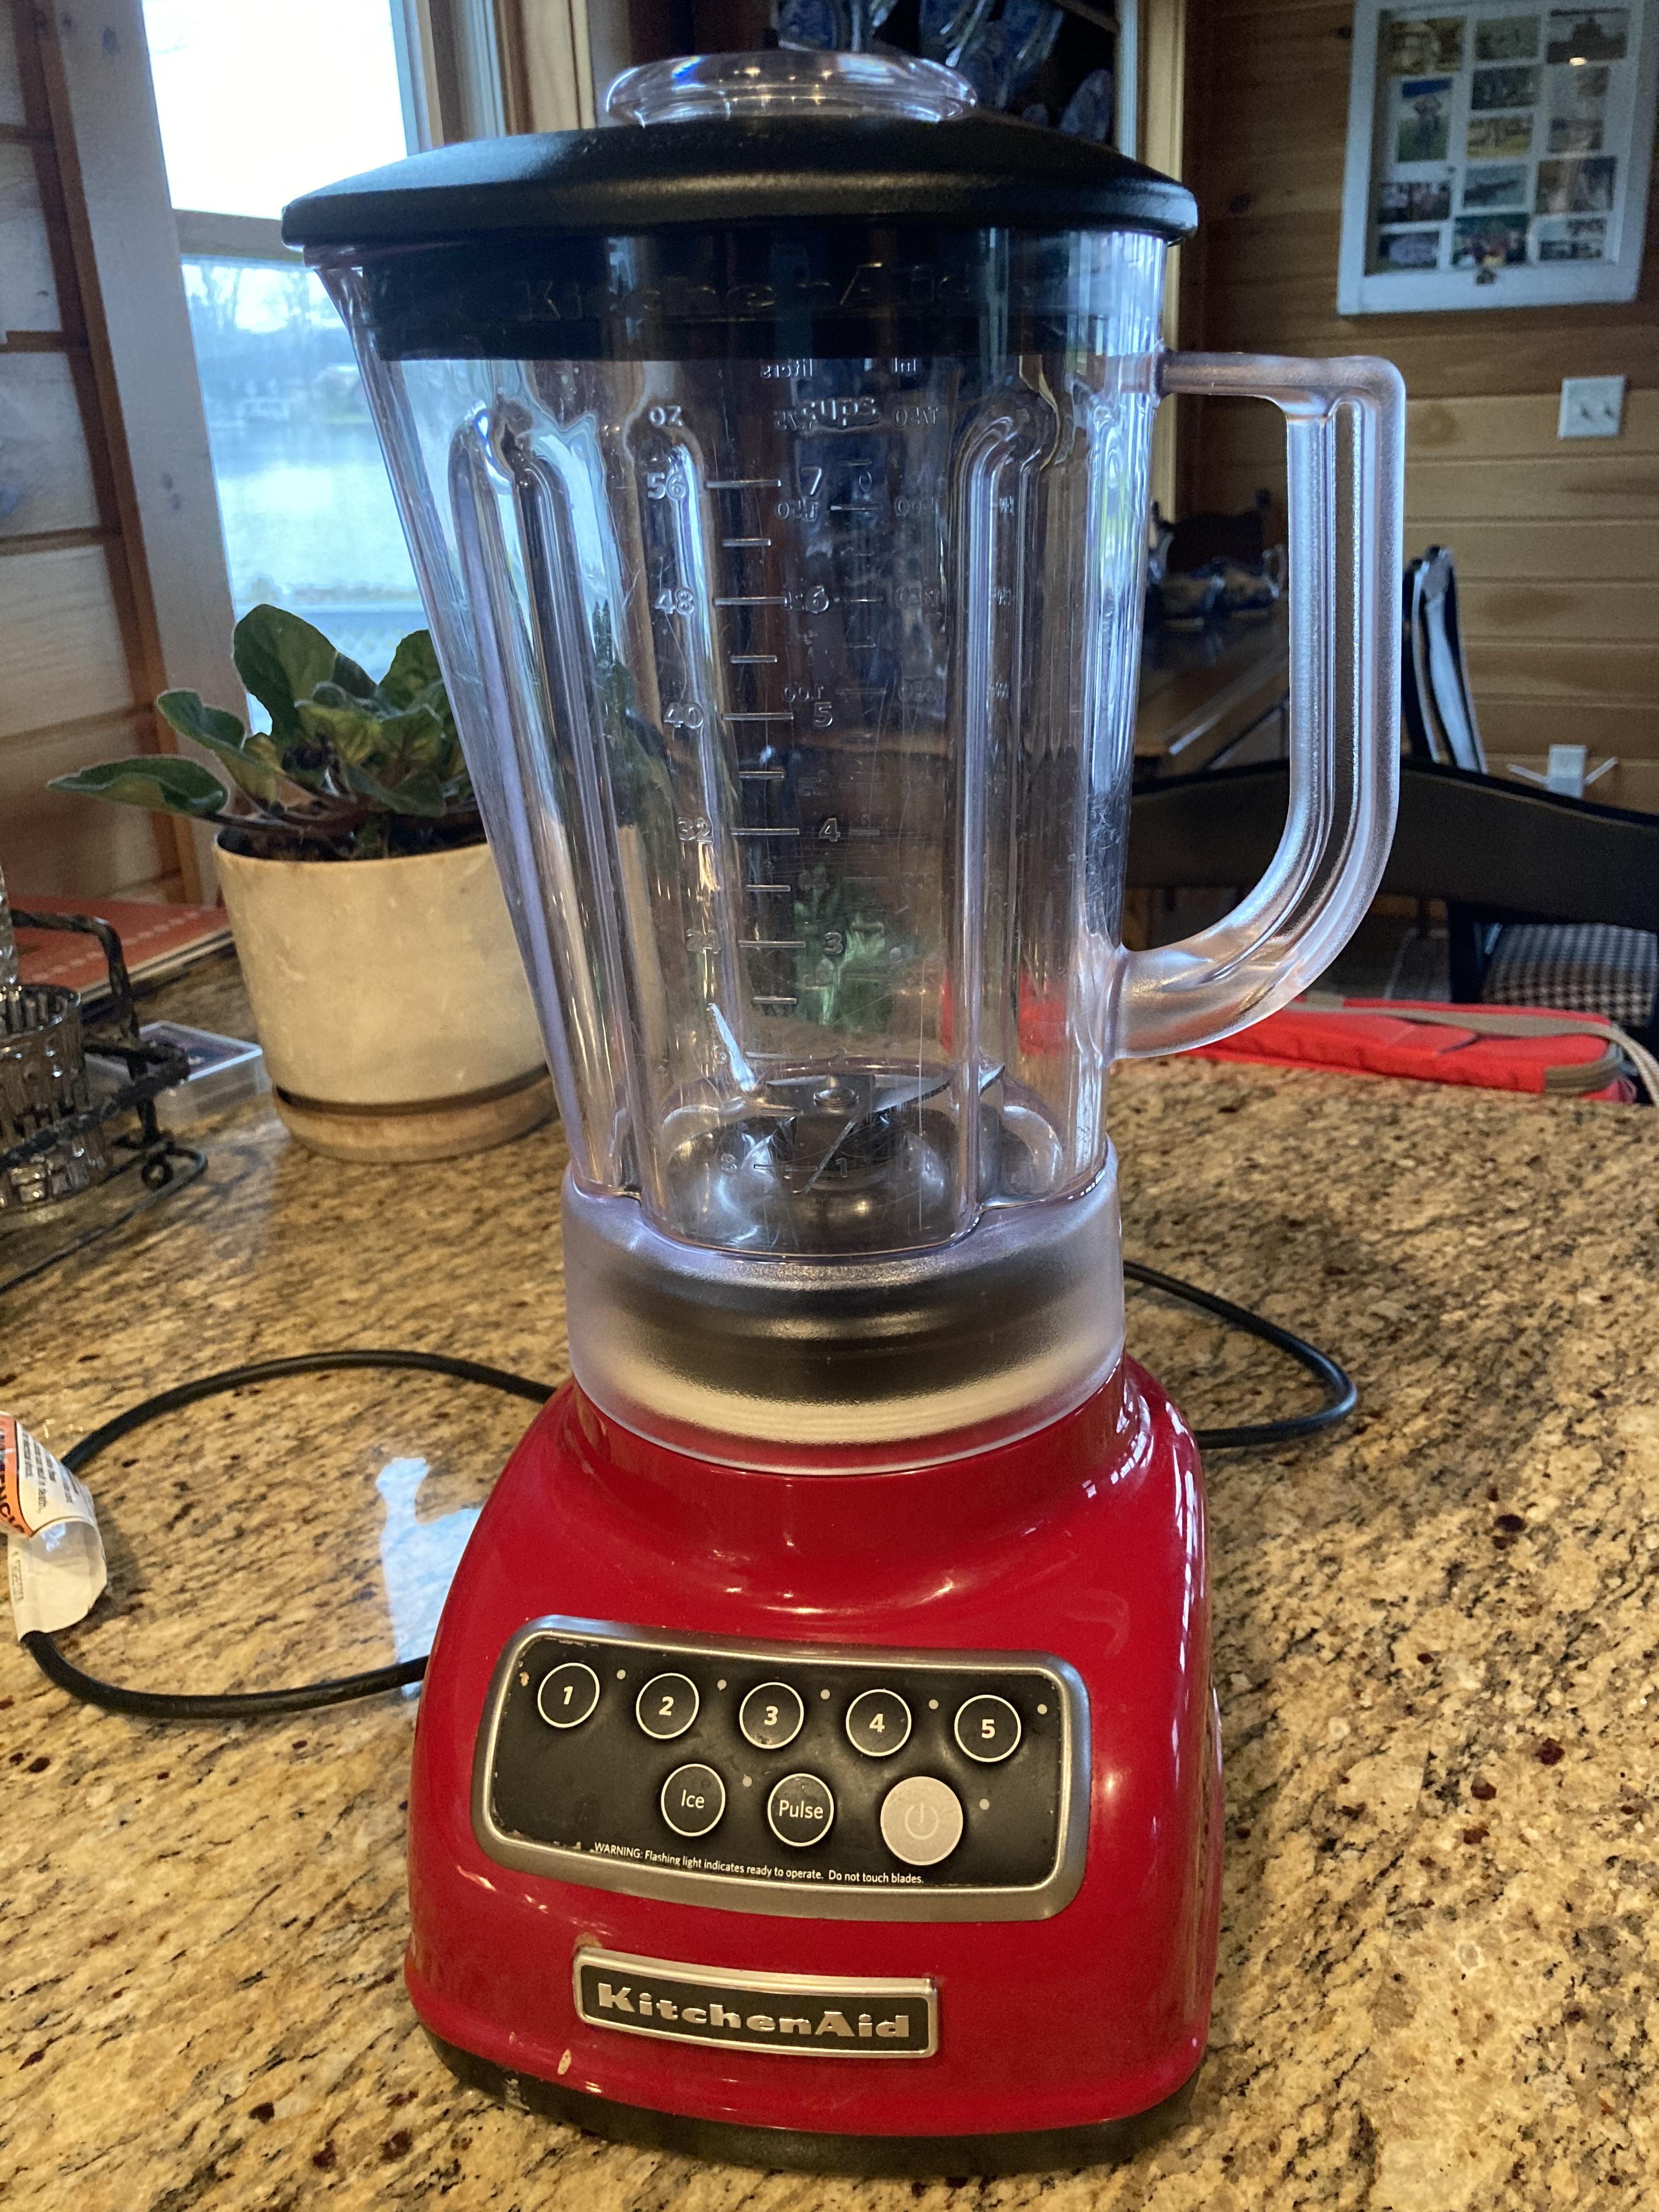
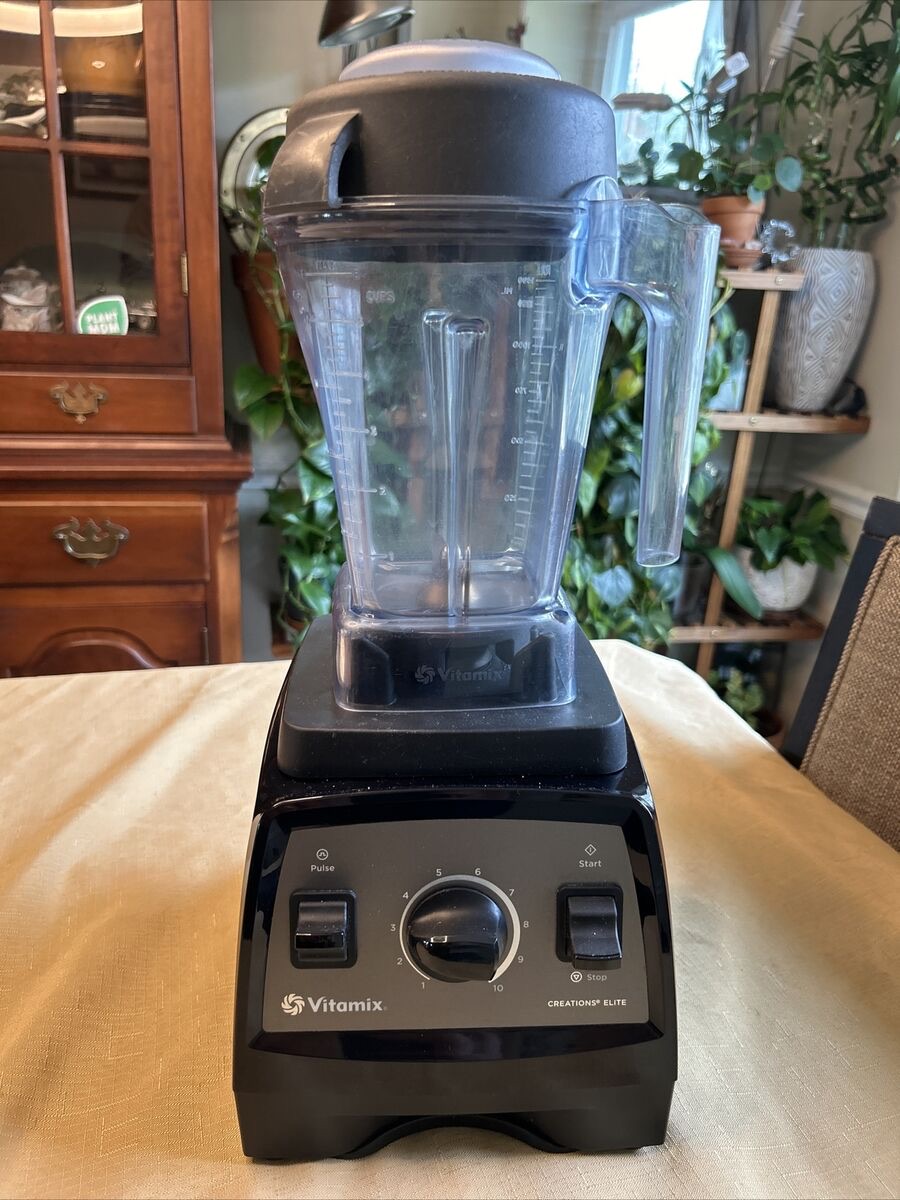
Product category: items_blender
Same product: no